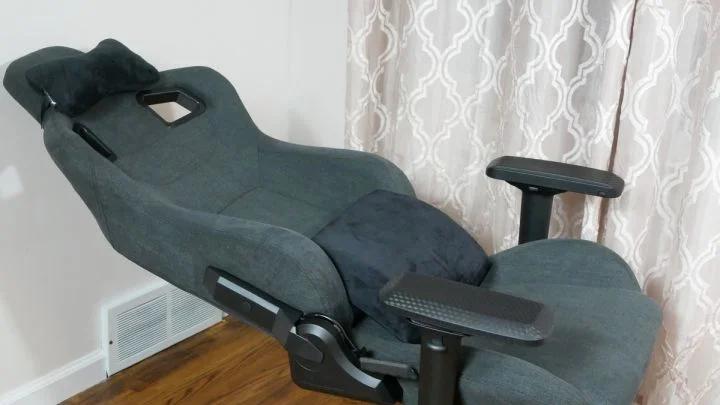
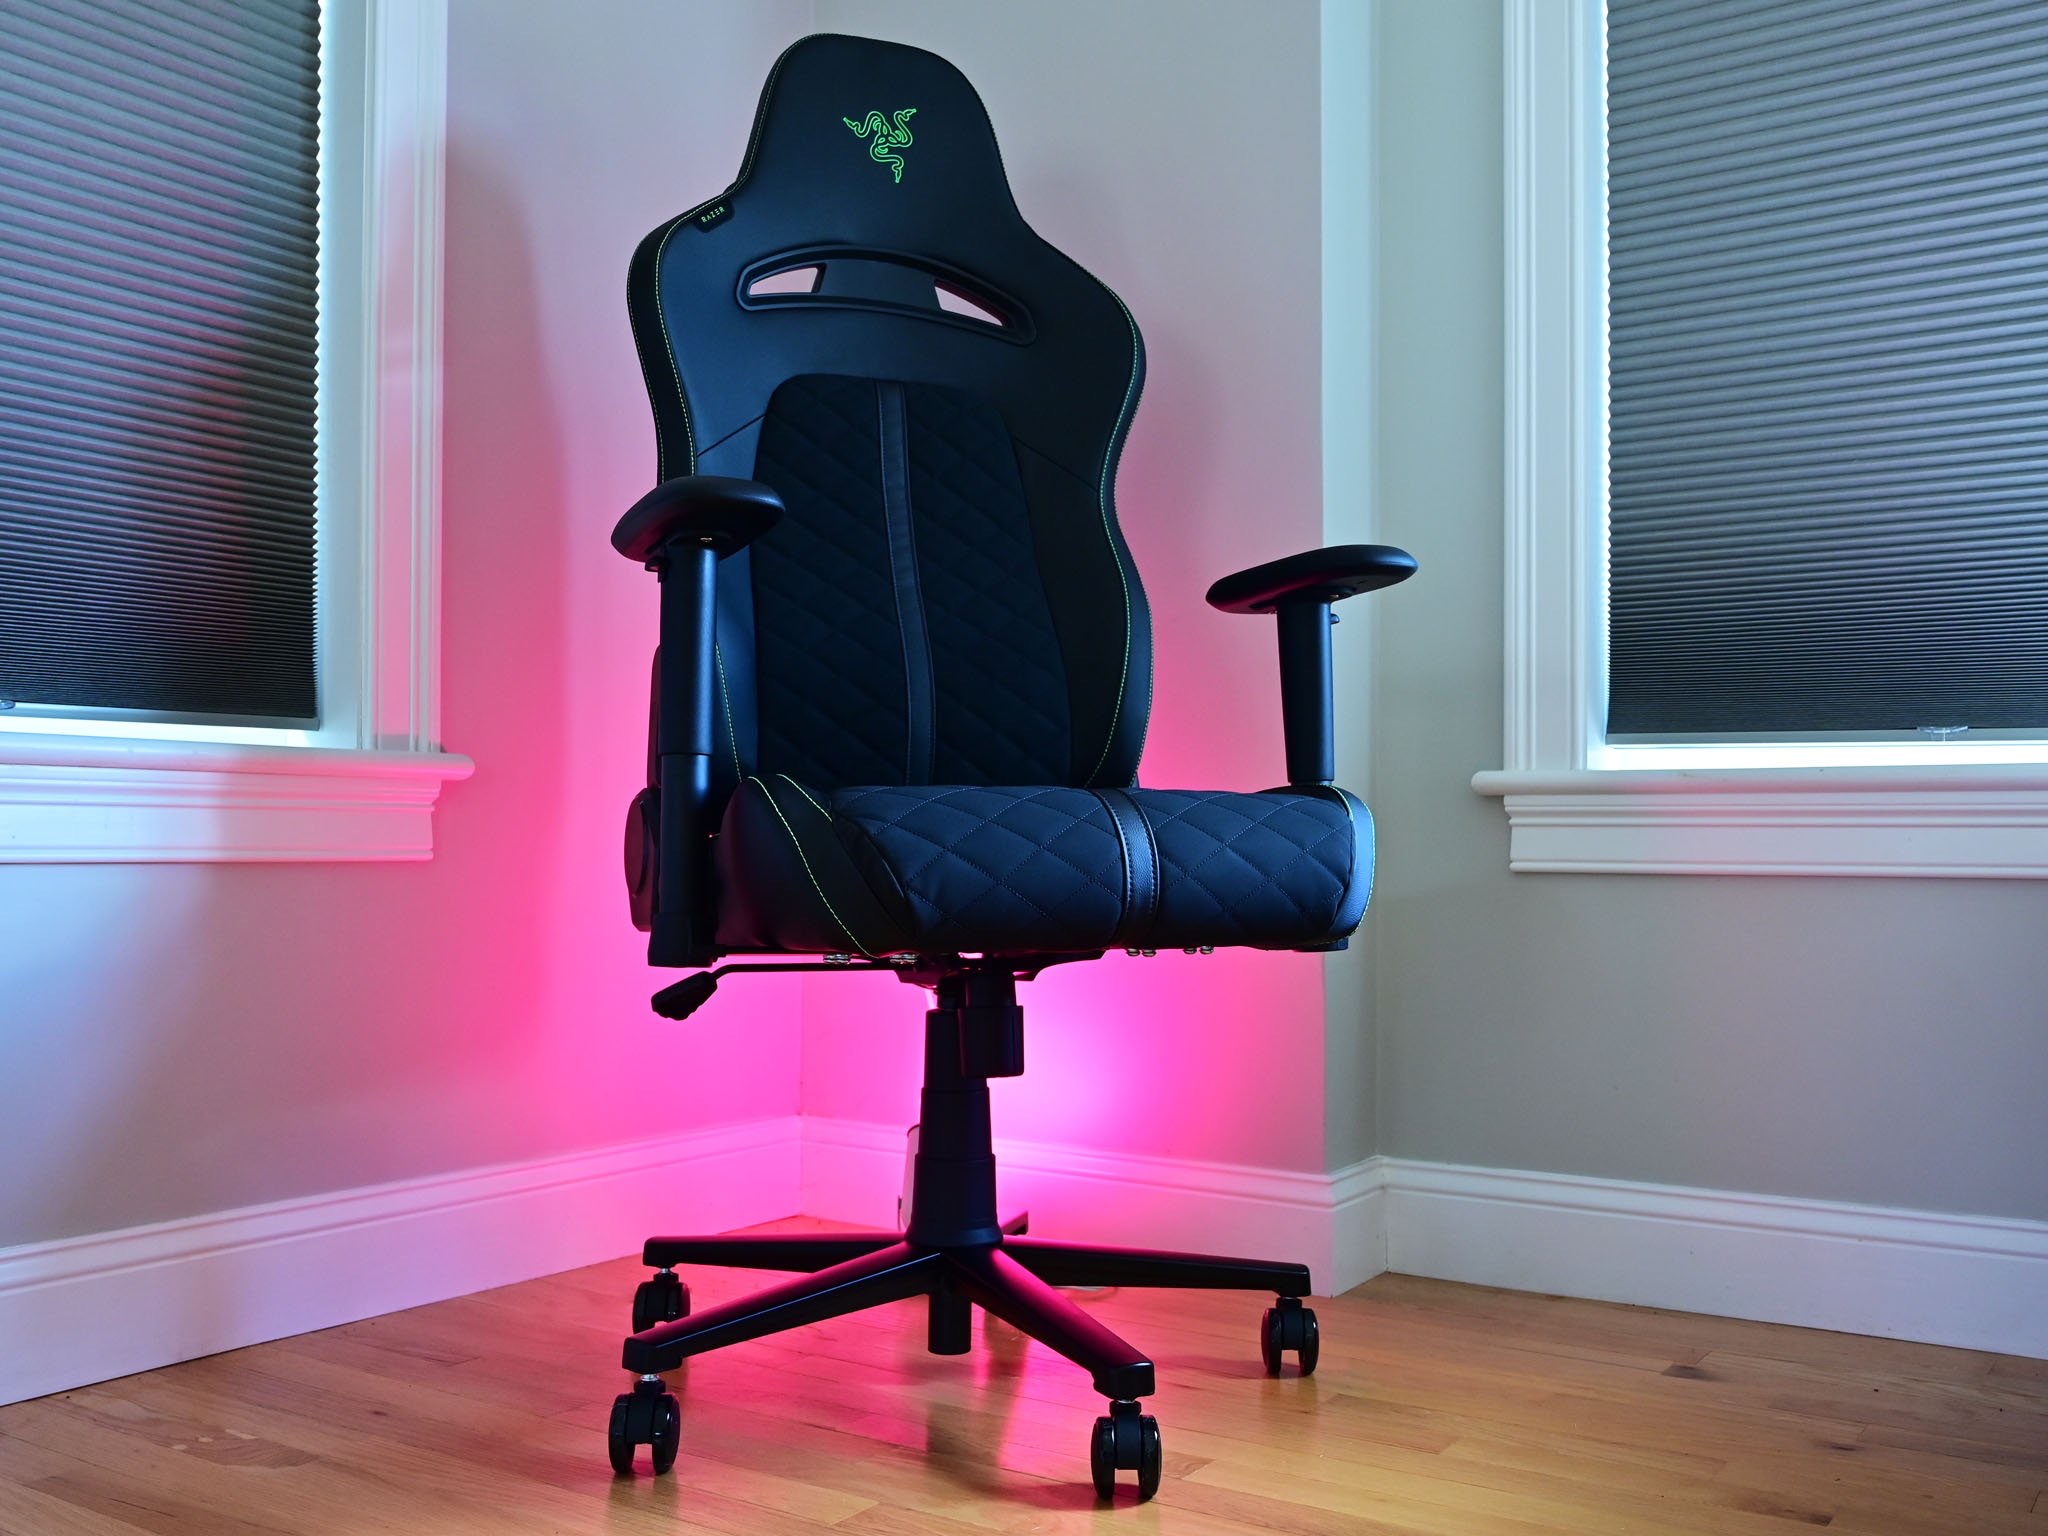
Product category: items_chair
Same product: no